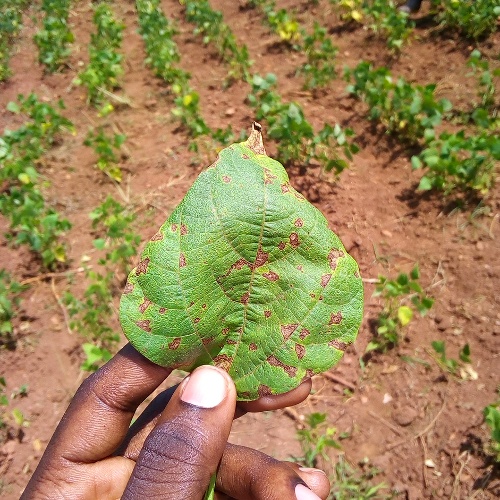
Leaf condition: angular_leaf_spot